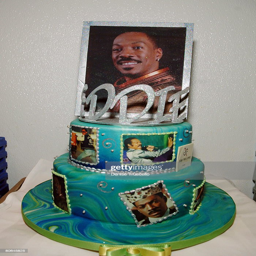
a general view of atmosphere at birthday celebration .